Sofya Shcherbatova

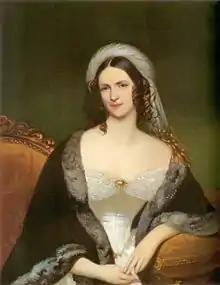
Princess Shcherbatova in 1841

Princess Sofya Stepanovna Shcherbatova (née Apraksina; 1798 in Moscow, Russian Empire – 3 February 1885 in Moscow) was a prominent Russian philanthropist, the Dame Chevalier of the Order of Saint Catherine (1822). Princess Shcherbatova (since 1817, when she married Prince Alexey Shcherbatov) was the founder of The Grand Dames Helping the Poor charity (Damskoye Popetchitelstvo o Bednykh, 1844) which she remained the chairman of till 1876, the Nikolskaya Community (which proved particularly effective during the cholera epidemic in 1848 in Moscow and later during the Crimean War), many orphanages and shelters for homeless and elderly people. An heir to the famous Apraksin family, she was greatly interested in literature and arts, kept a fashionable Moscow salon and was a friend of Alexander Pushkin, Pyotr Vyazemsky and Mikhail Lermontov, among others.